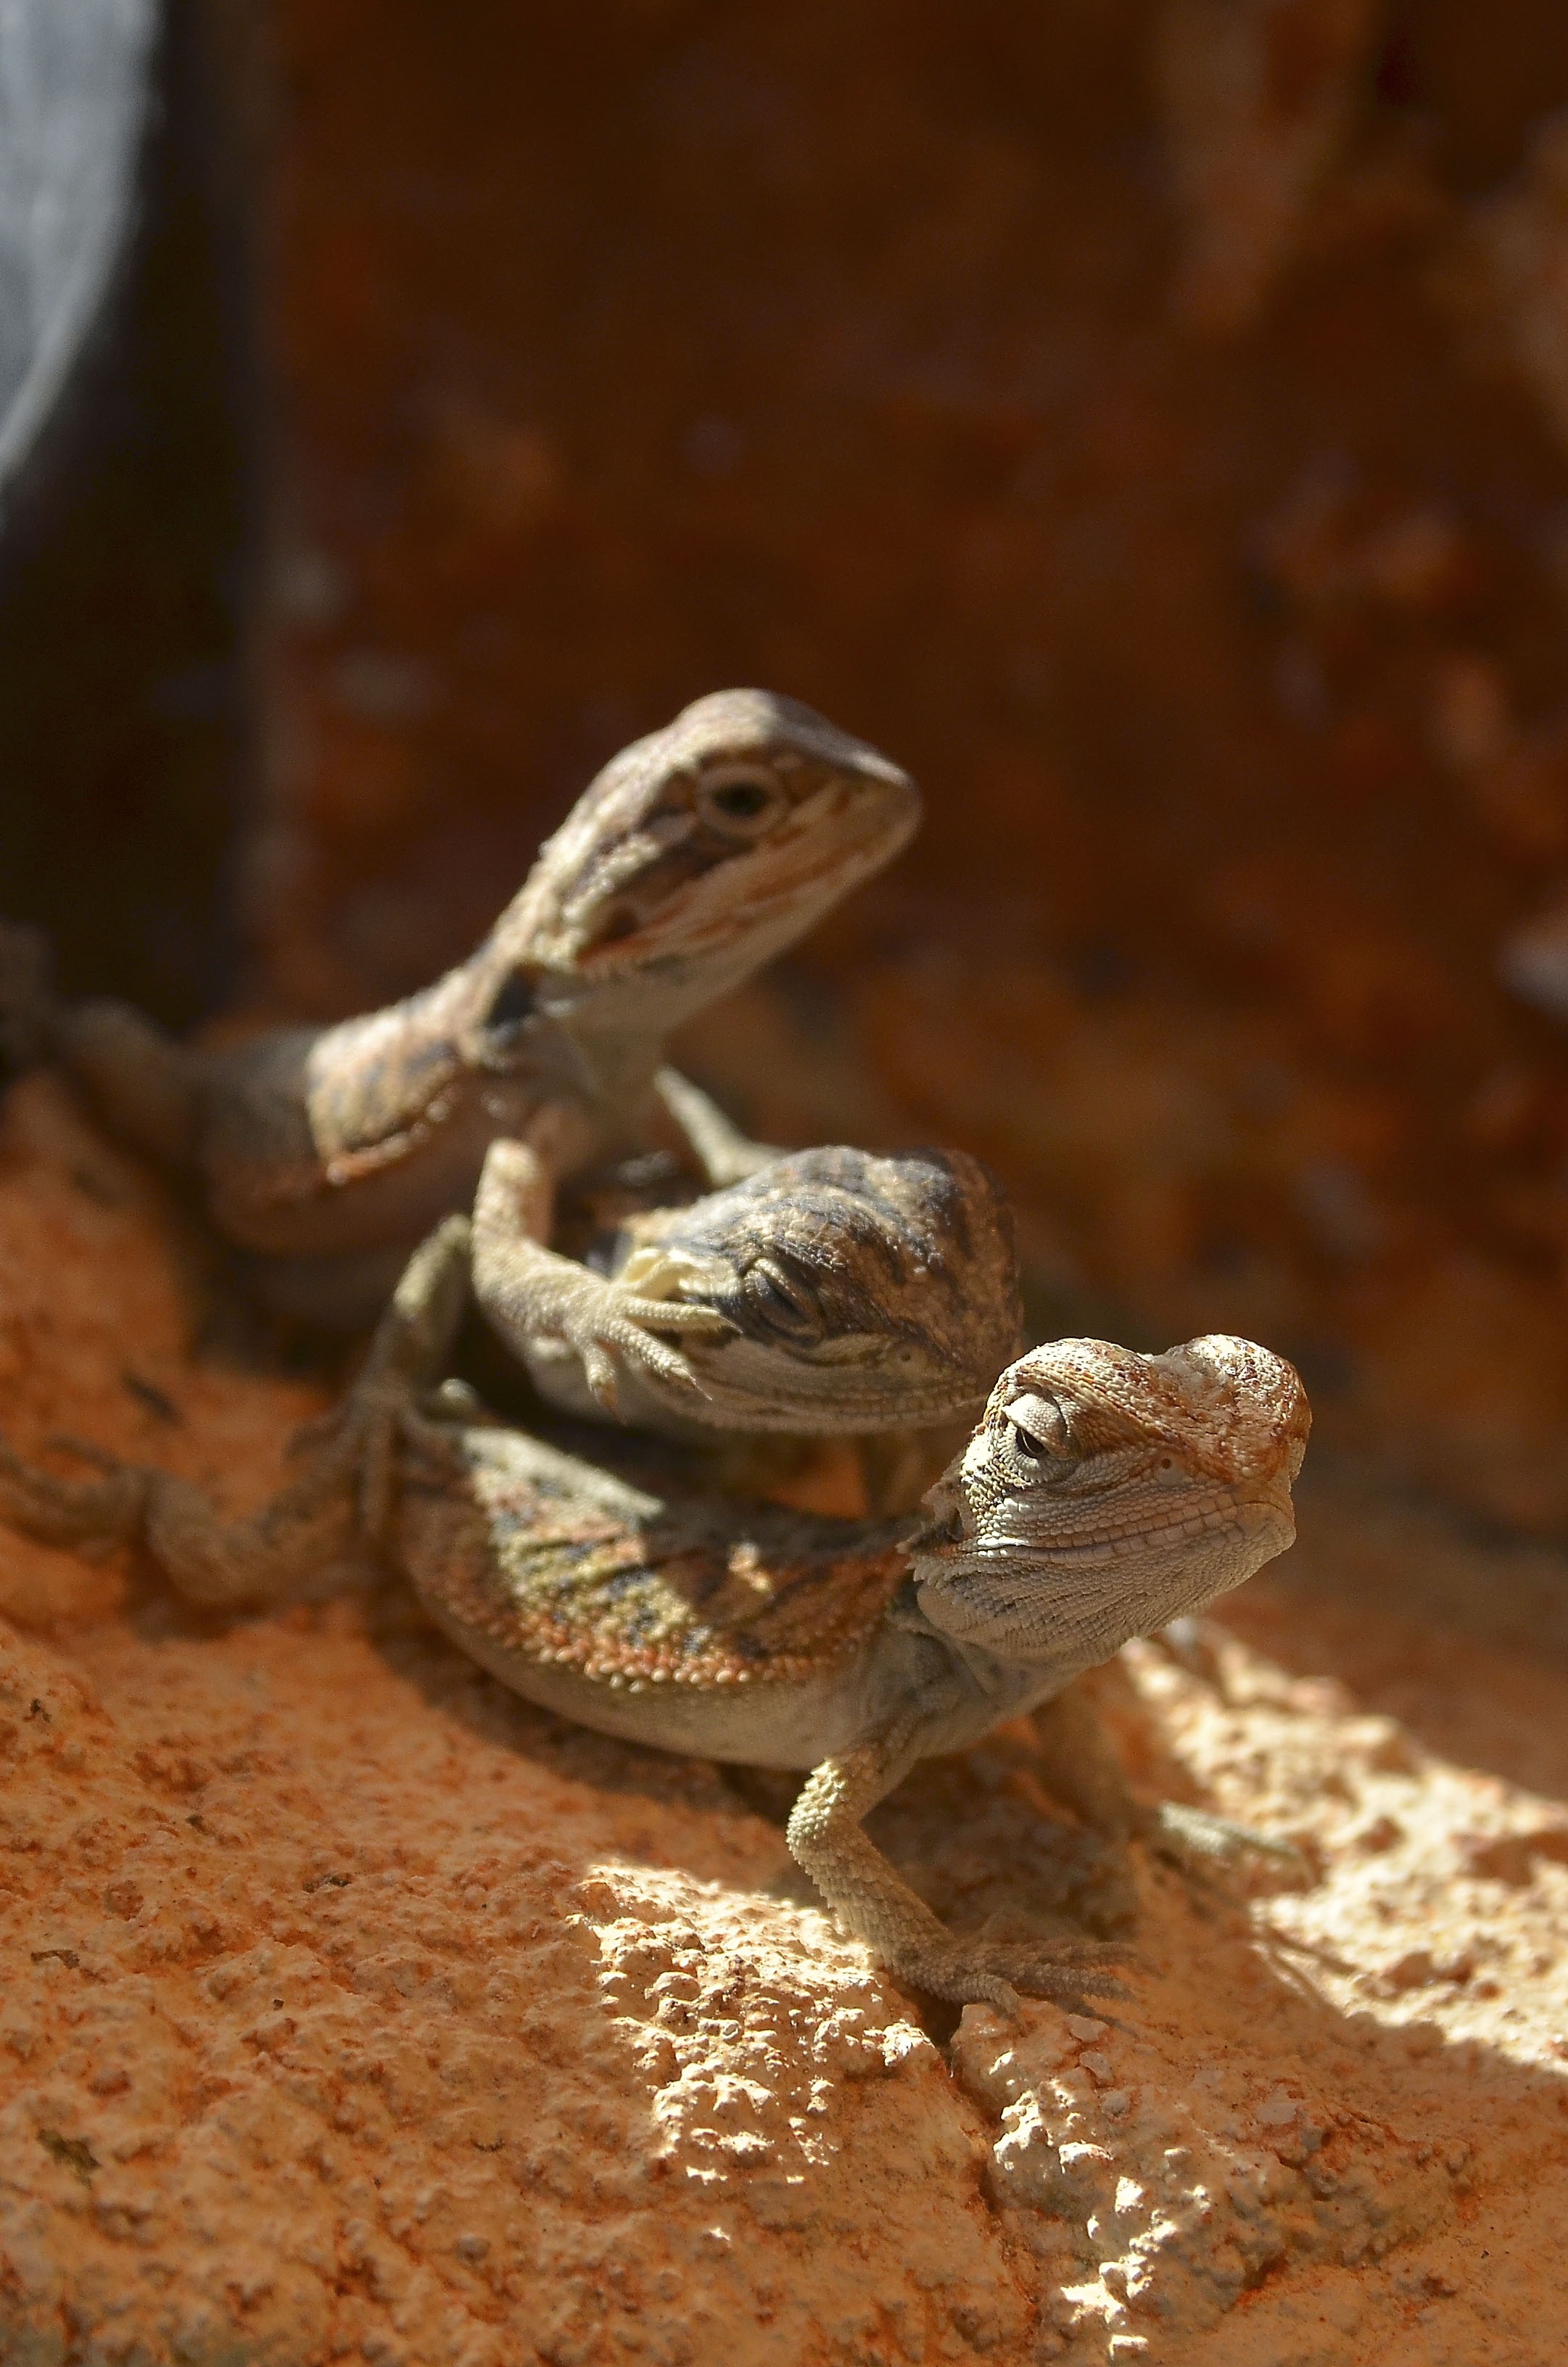
bearded dragons, babies, young animals, pogona, reptiles, reptile, lizard, animal, terrarium, terraristik, kaltblut